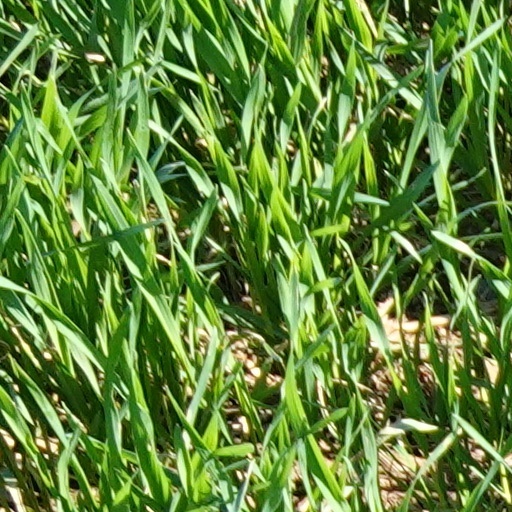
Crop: wheat